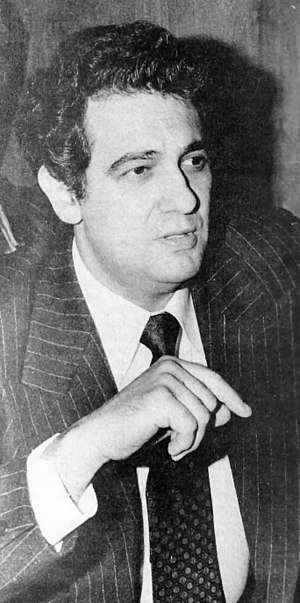
Plácido Domingo / Biografi og karriere / De første år
Plácido Domingo (1979)
José Plácido Domingo Embil, kendt som Plácido Domingo, er en spansk tenor, der er kendt for sit velklingende og dramatiske vokale udtryk. Domingo er en af verdens mest kendte og berømte operasangere. Hans fornavn udtales ofte på dansk fejlagtigt som Placído.